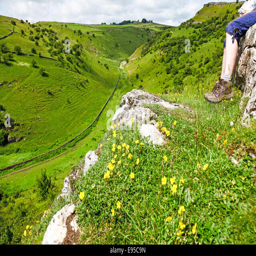
a woman sitting dangling her legs on a rock overlooking uk constituent country